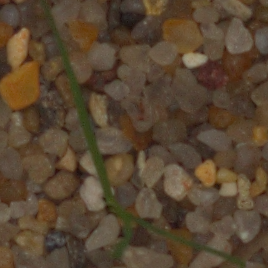
Label: loose_silkybent